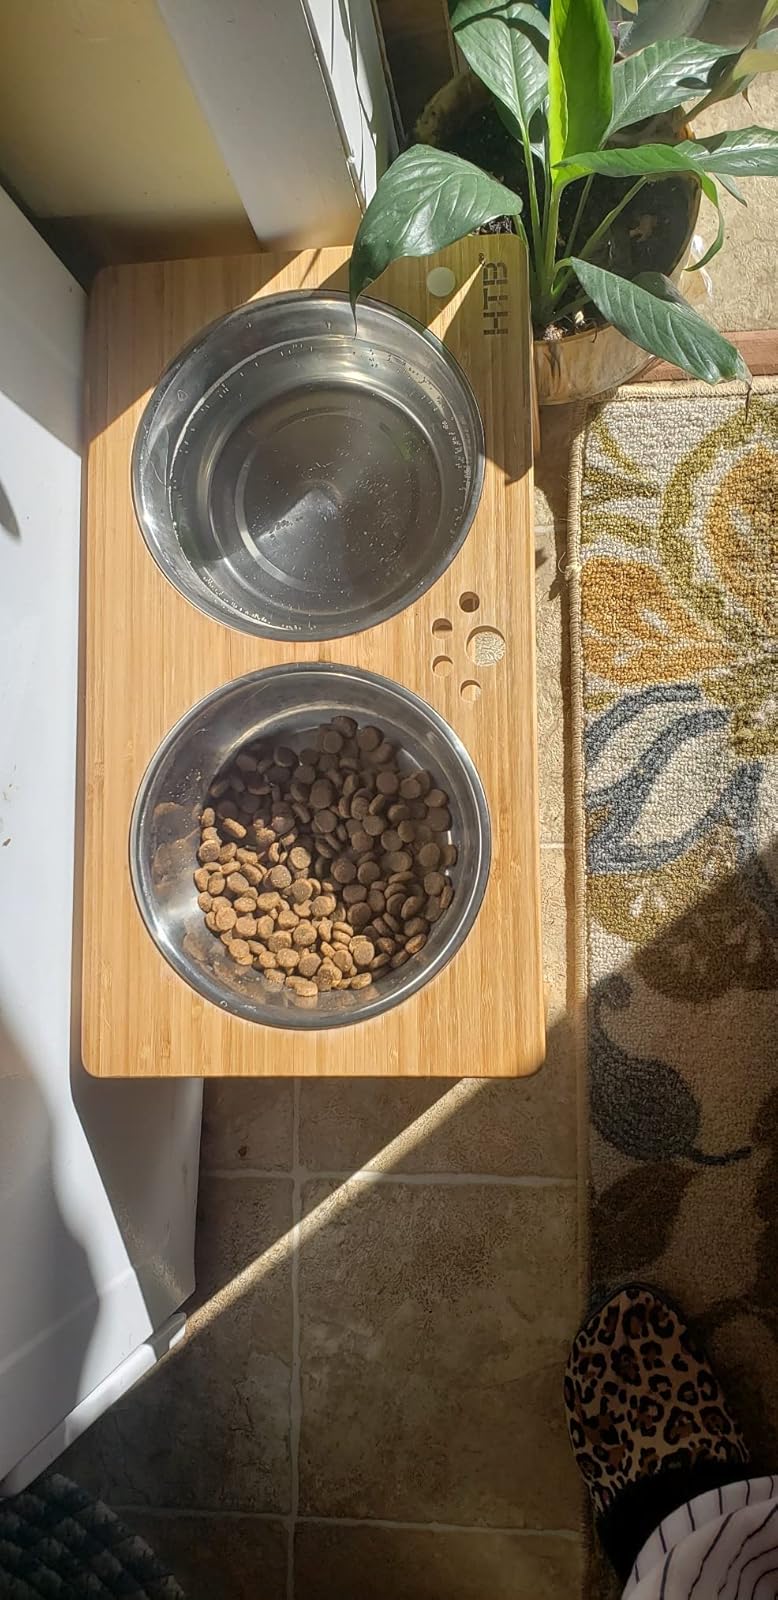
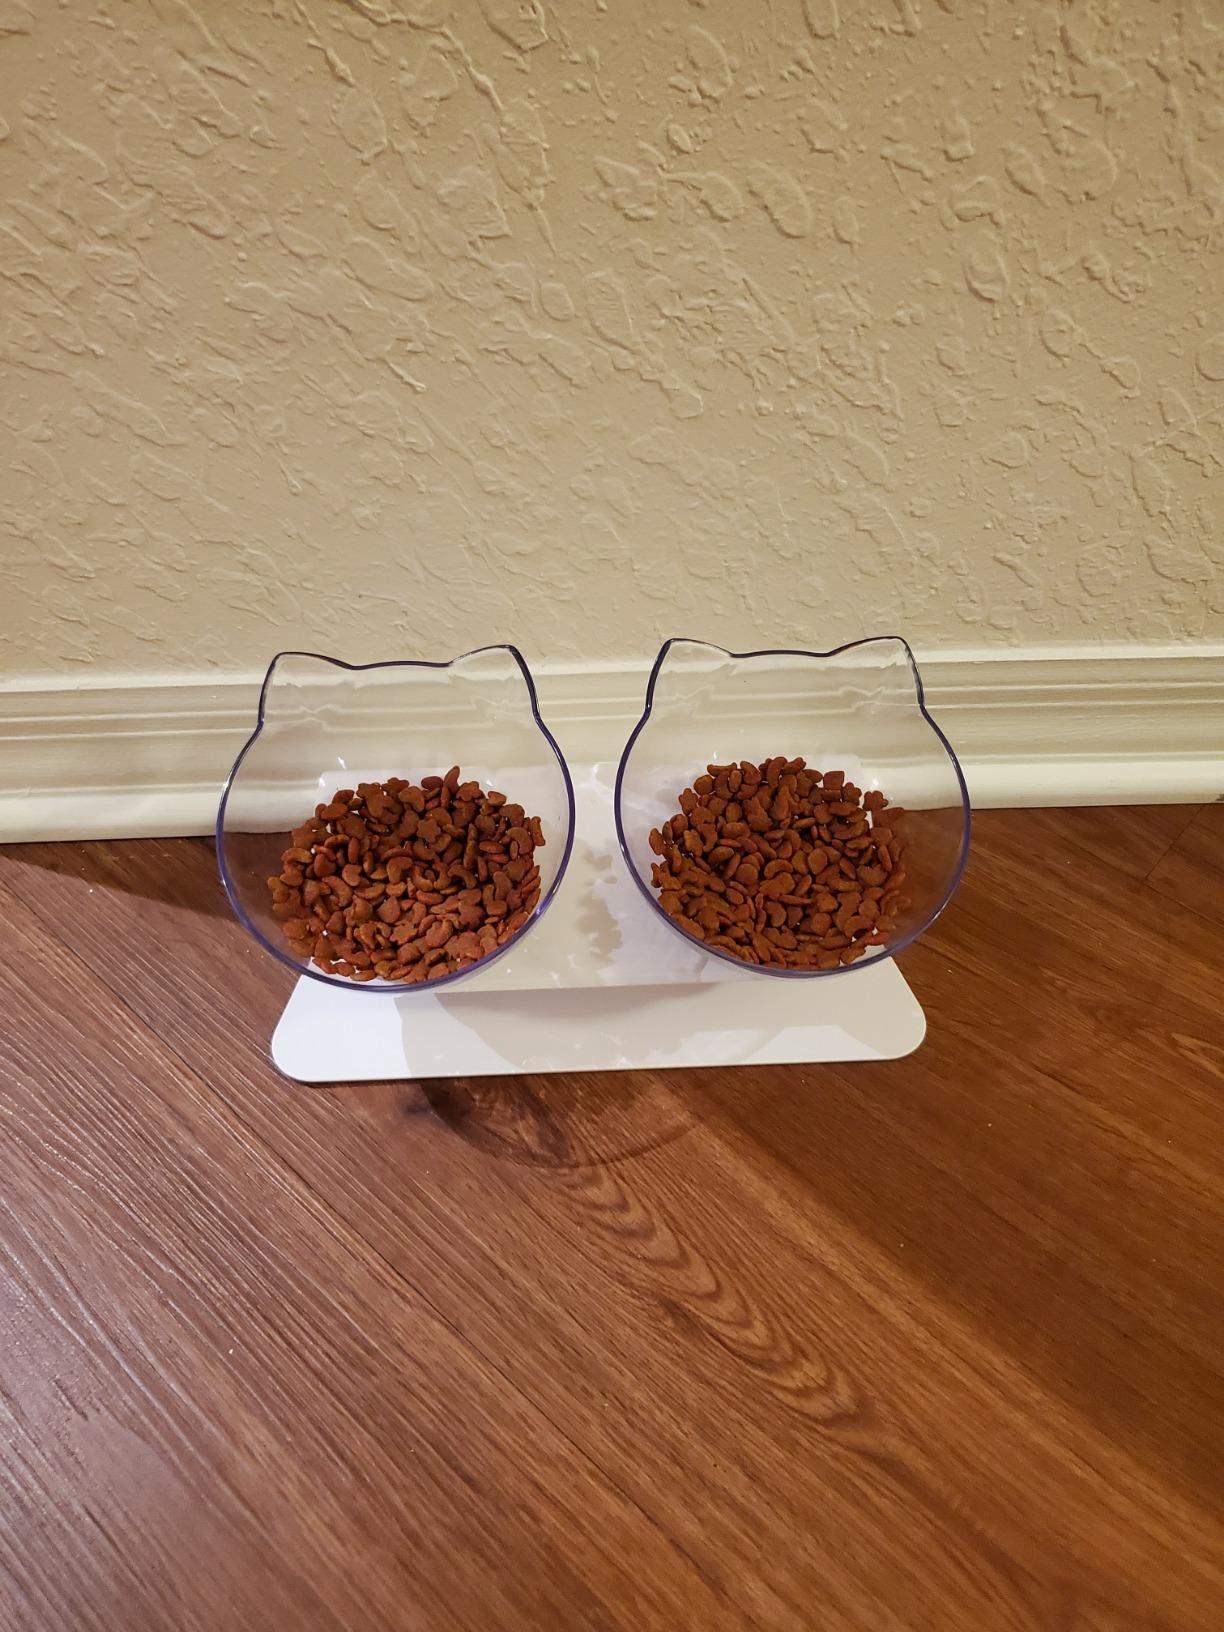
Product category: items_bowl
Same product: no